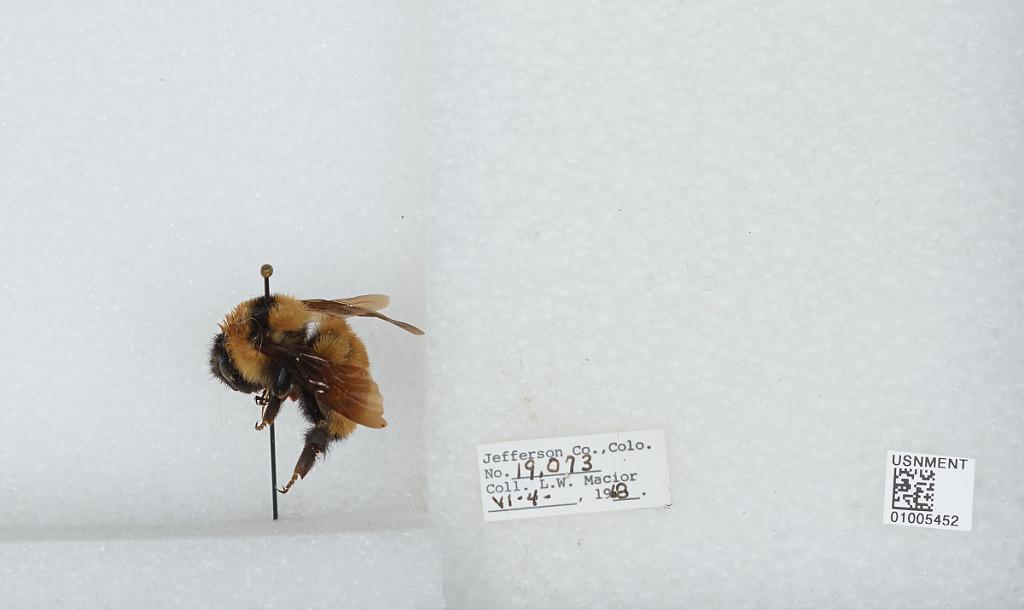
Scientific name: Bombus (Fervidobombus) fervidus fervidus (Fabricius)
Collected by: L. Macior
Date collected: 1968-6-4
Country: United States
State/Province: Colorado
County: Jefferson
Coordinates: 39.59, -105.25